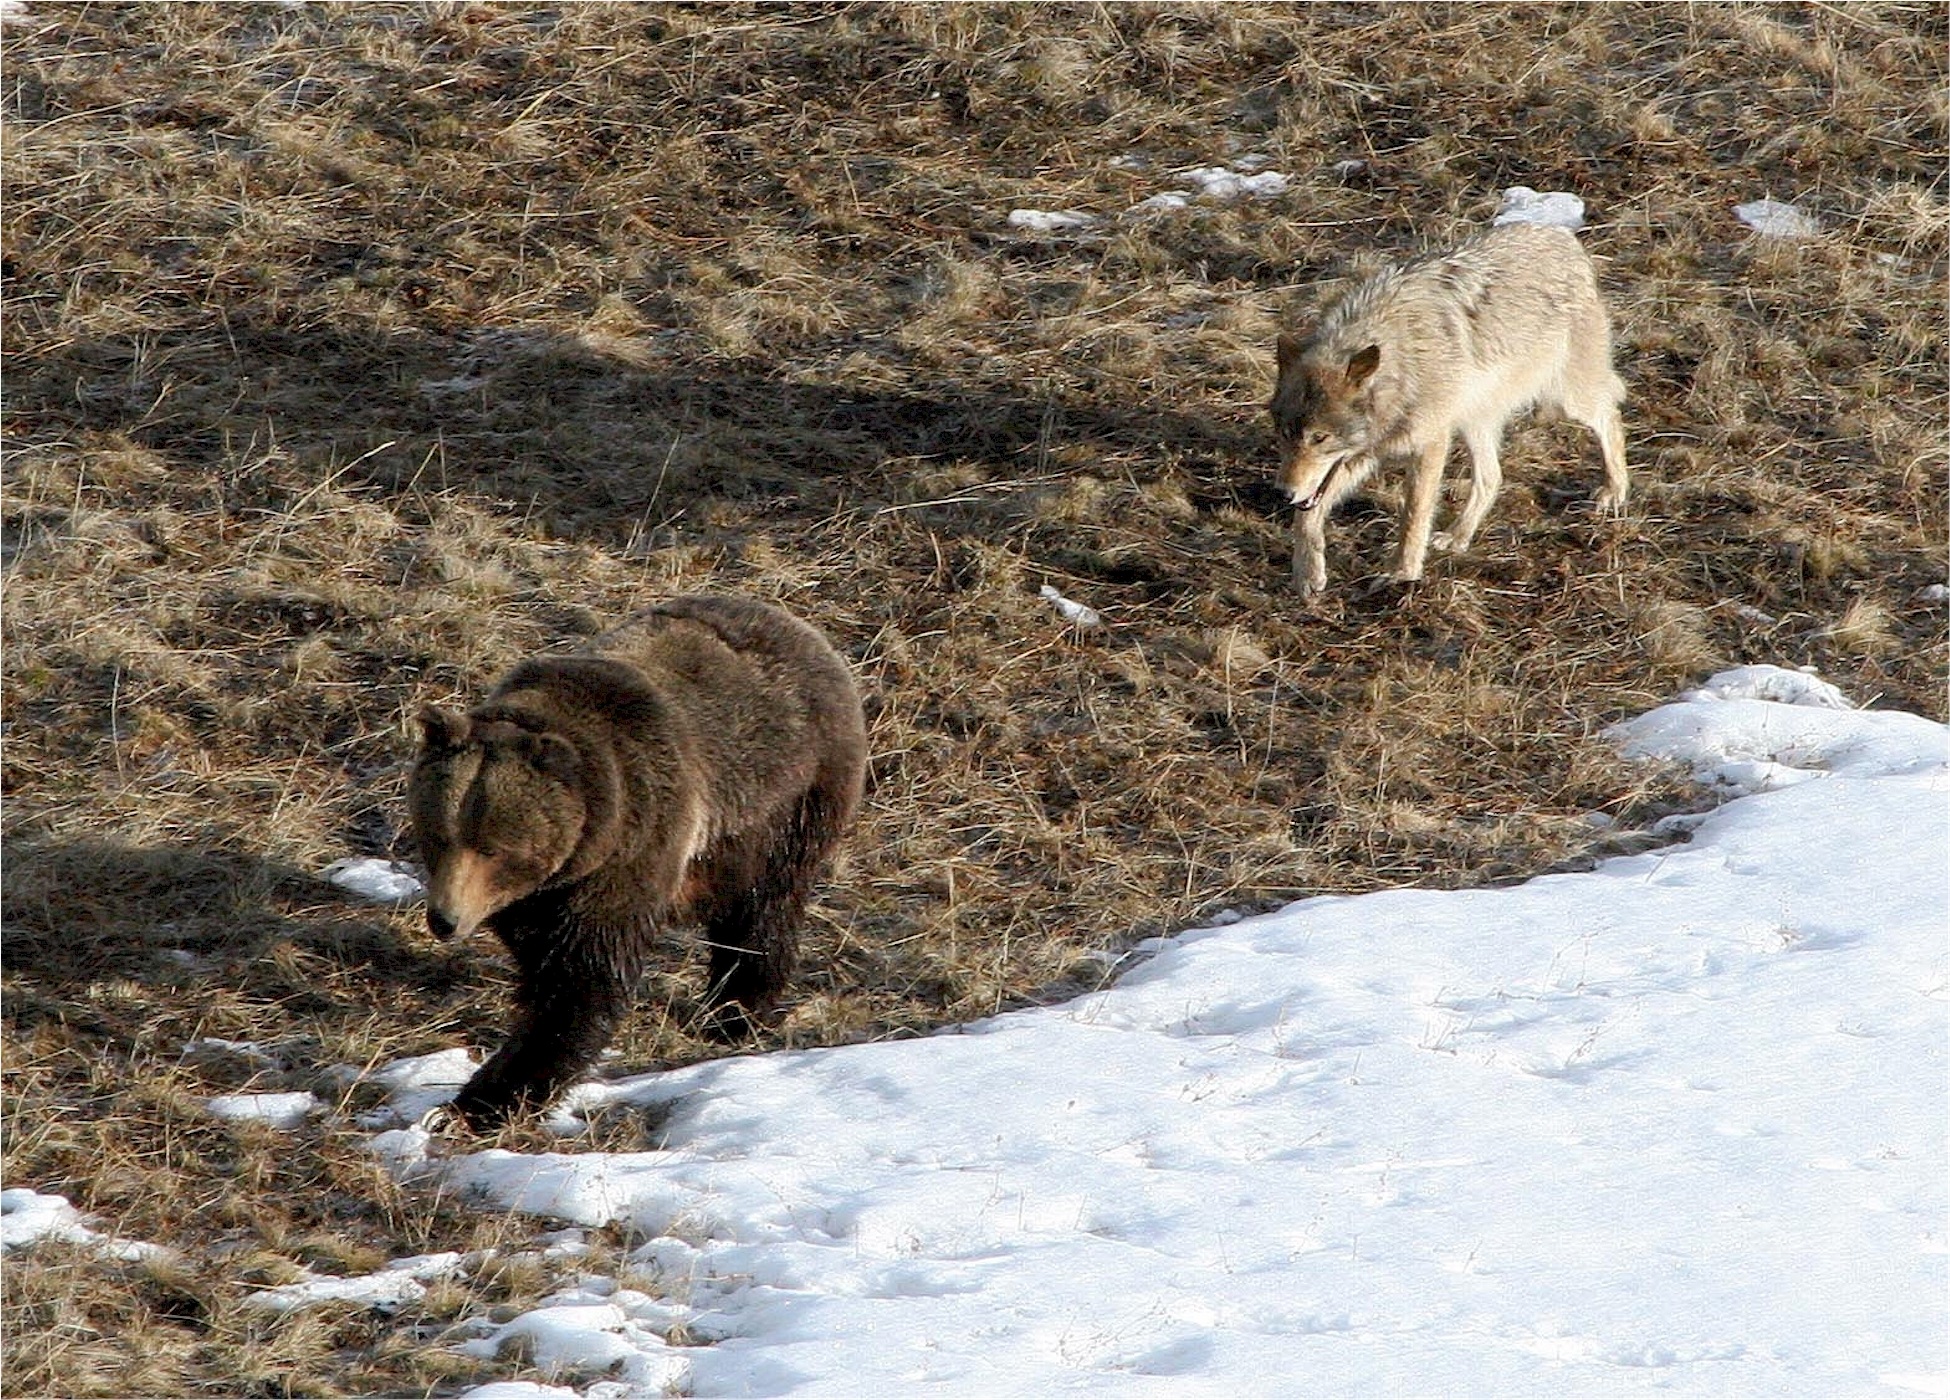
nature, bear, wildlife, fur, natural, mammal, wolf, predator, fauna, outdoors, grey, vertebrate, carnivore, tundra, wild boar, canis lupus